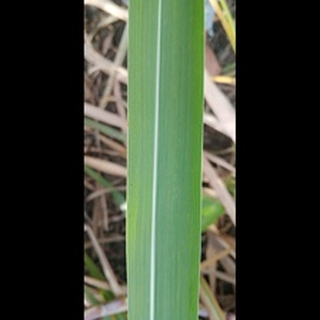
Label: healthy_sugarcane